Vladimir Liberzon

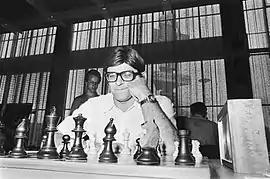
Liberzon in 1977

Vladimir Mikhailovich Liberzon (23 March 1937, in Moscow – 4 August 1996) was a Russian-born Israeli chess grandmaster.